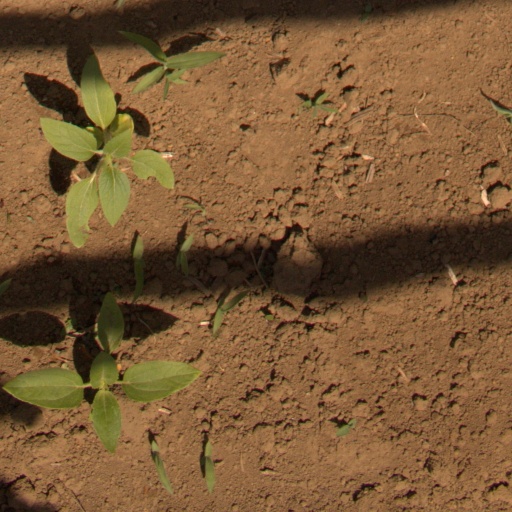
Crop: Jerusalem artichoke